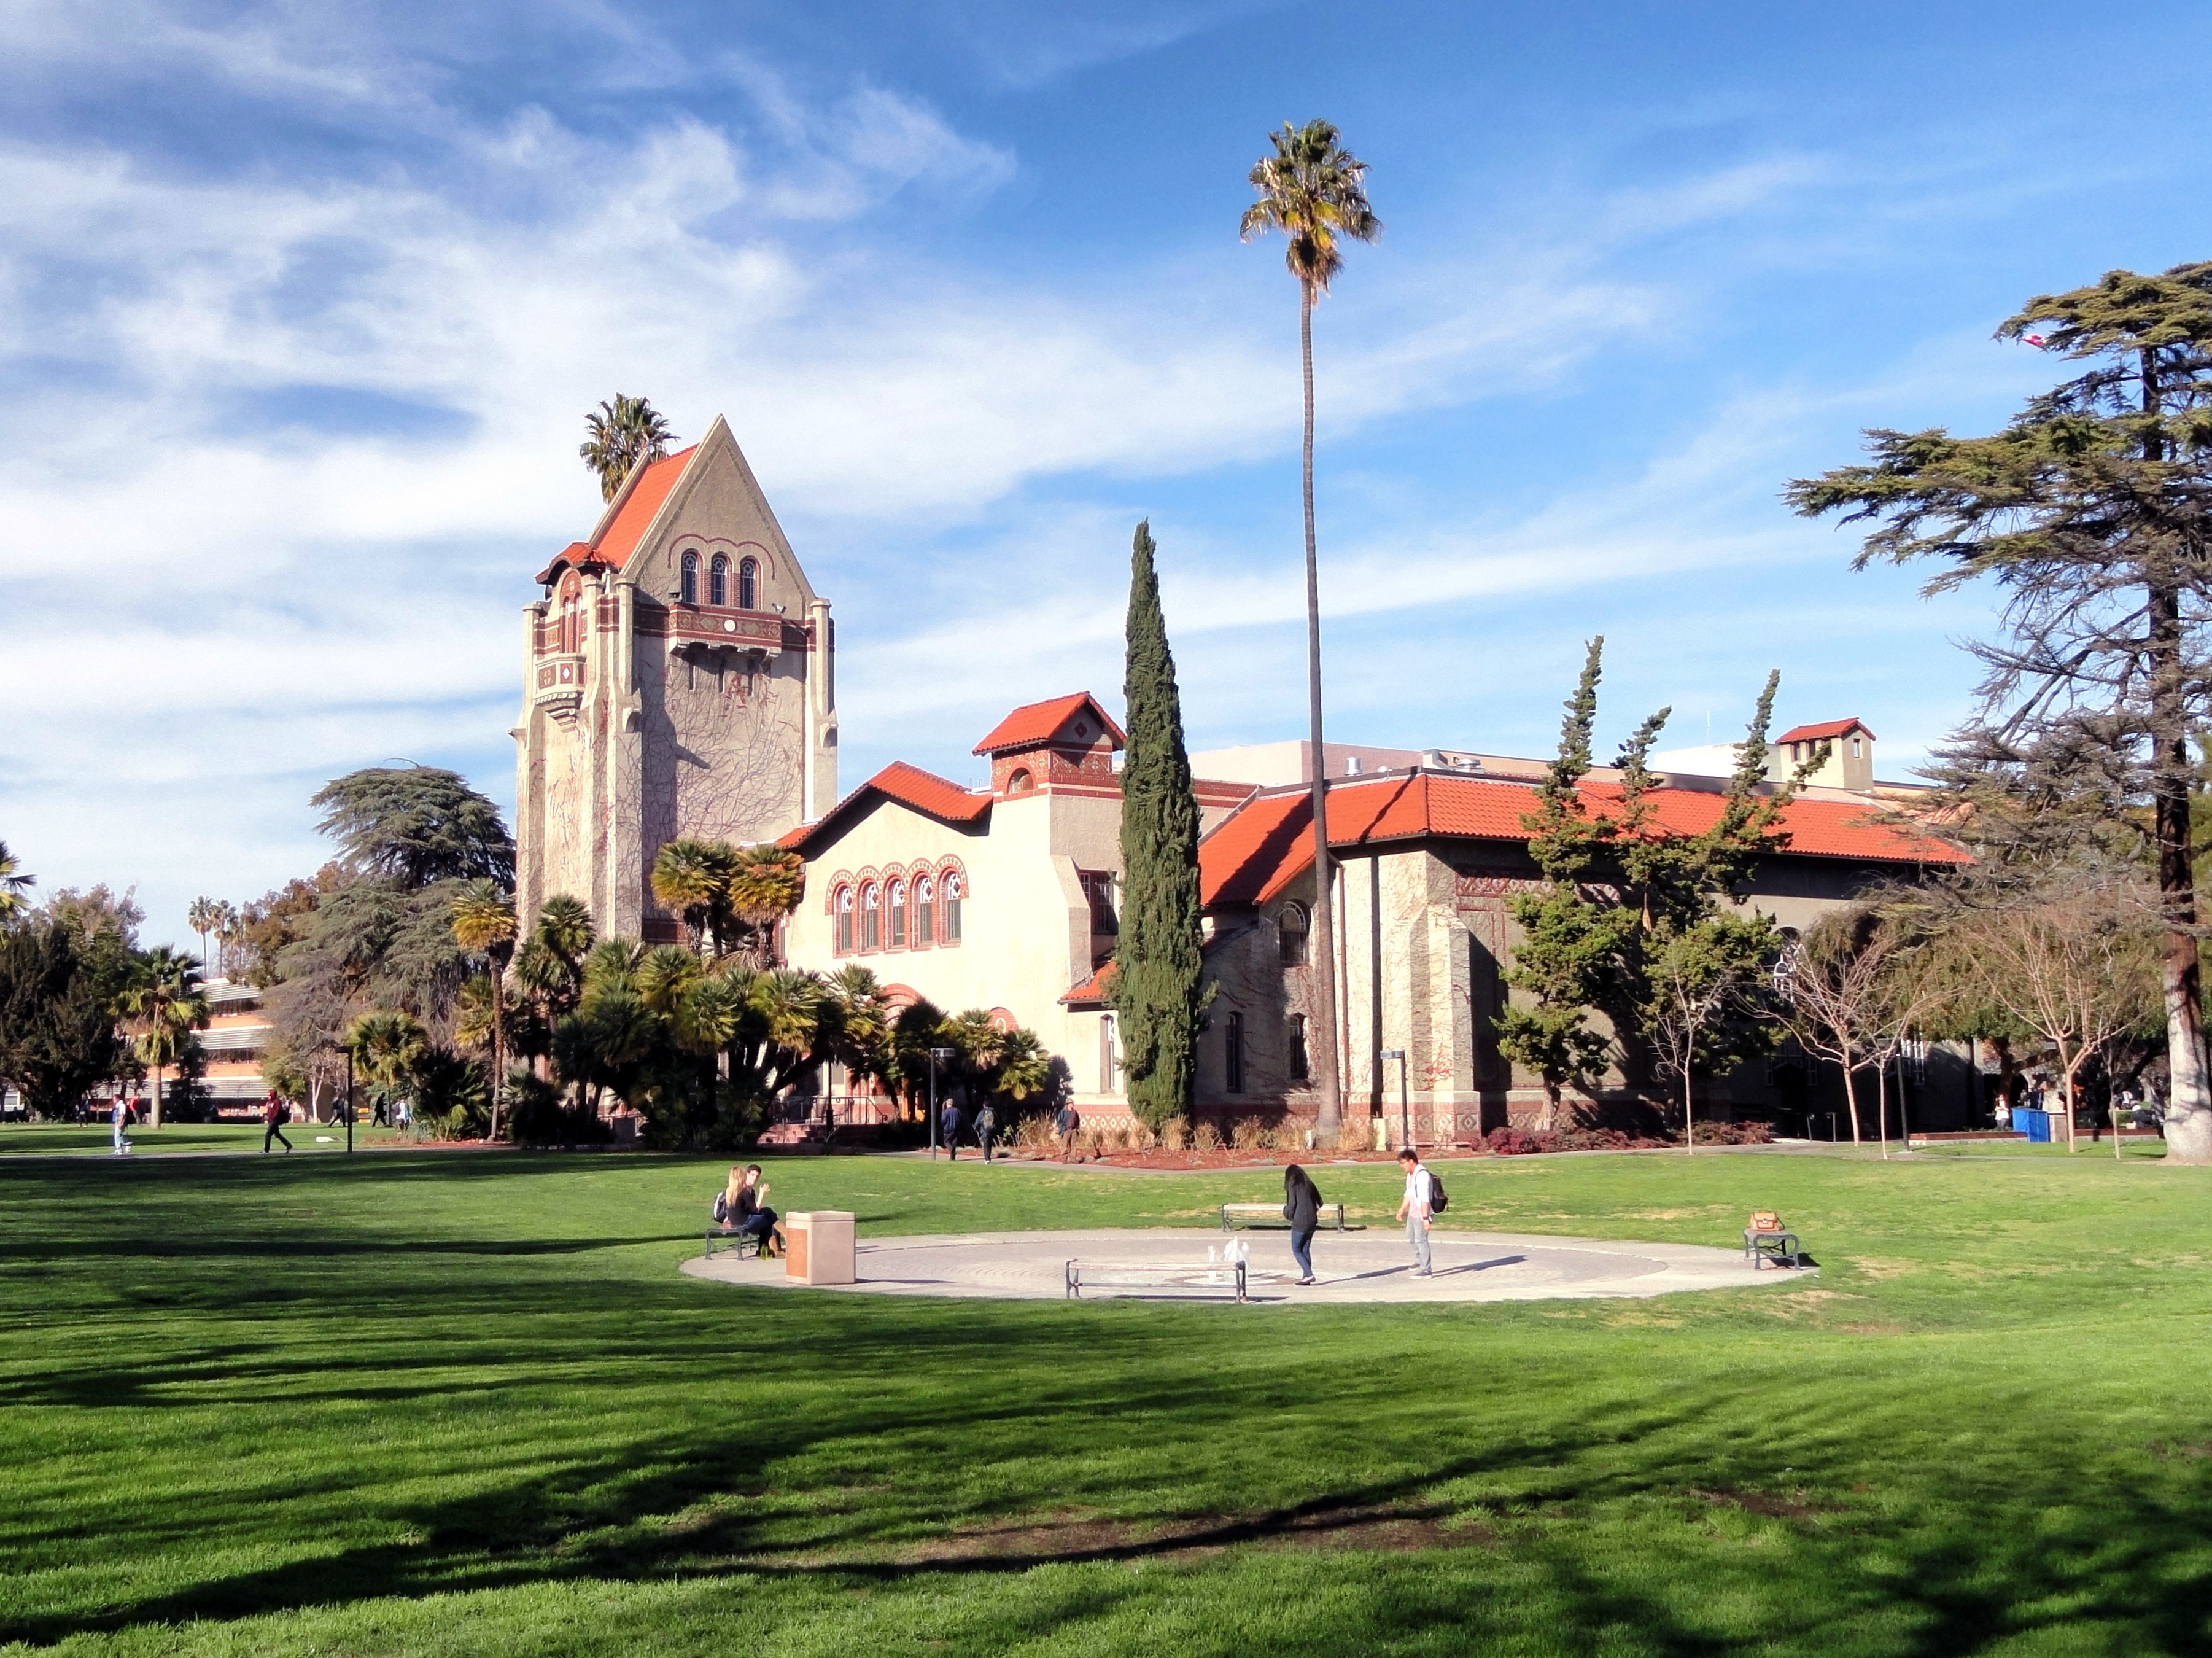
grass, architecture, structure, sky, lawn, vacation, amusement park, park, california, outside, clouds, students, buildings, resort, school, campus, estate, palms, palm trees, college, sport venue, san jose state university